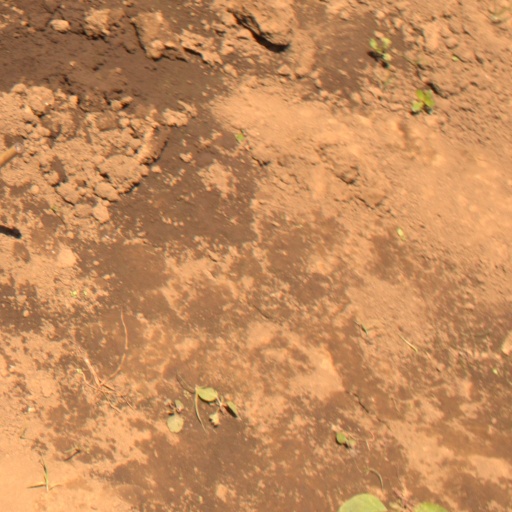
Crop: soybean